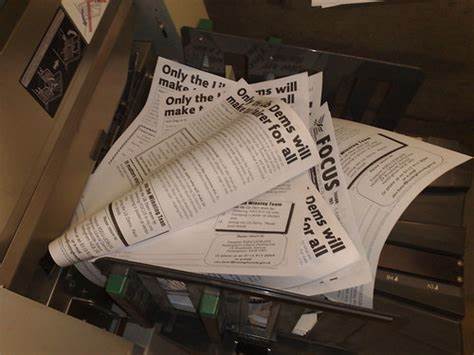
Waste category: paper